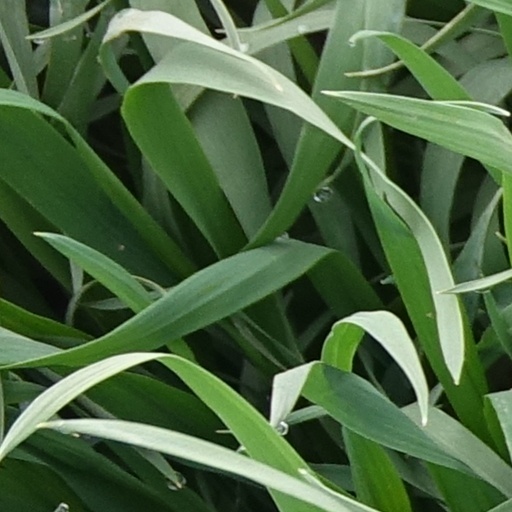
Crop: wheat